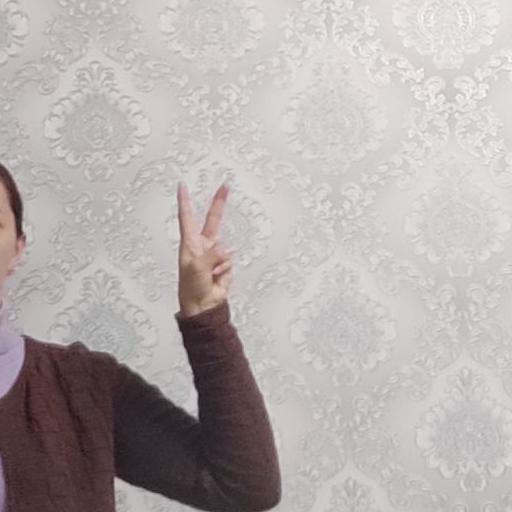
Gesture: peace